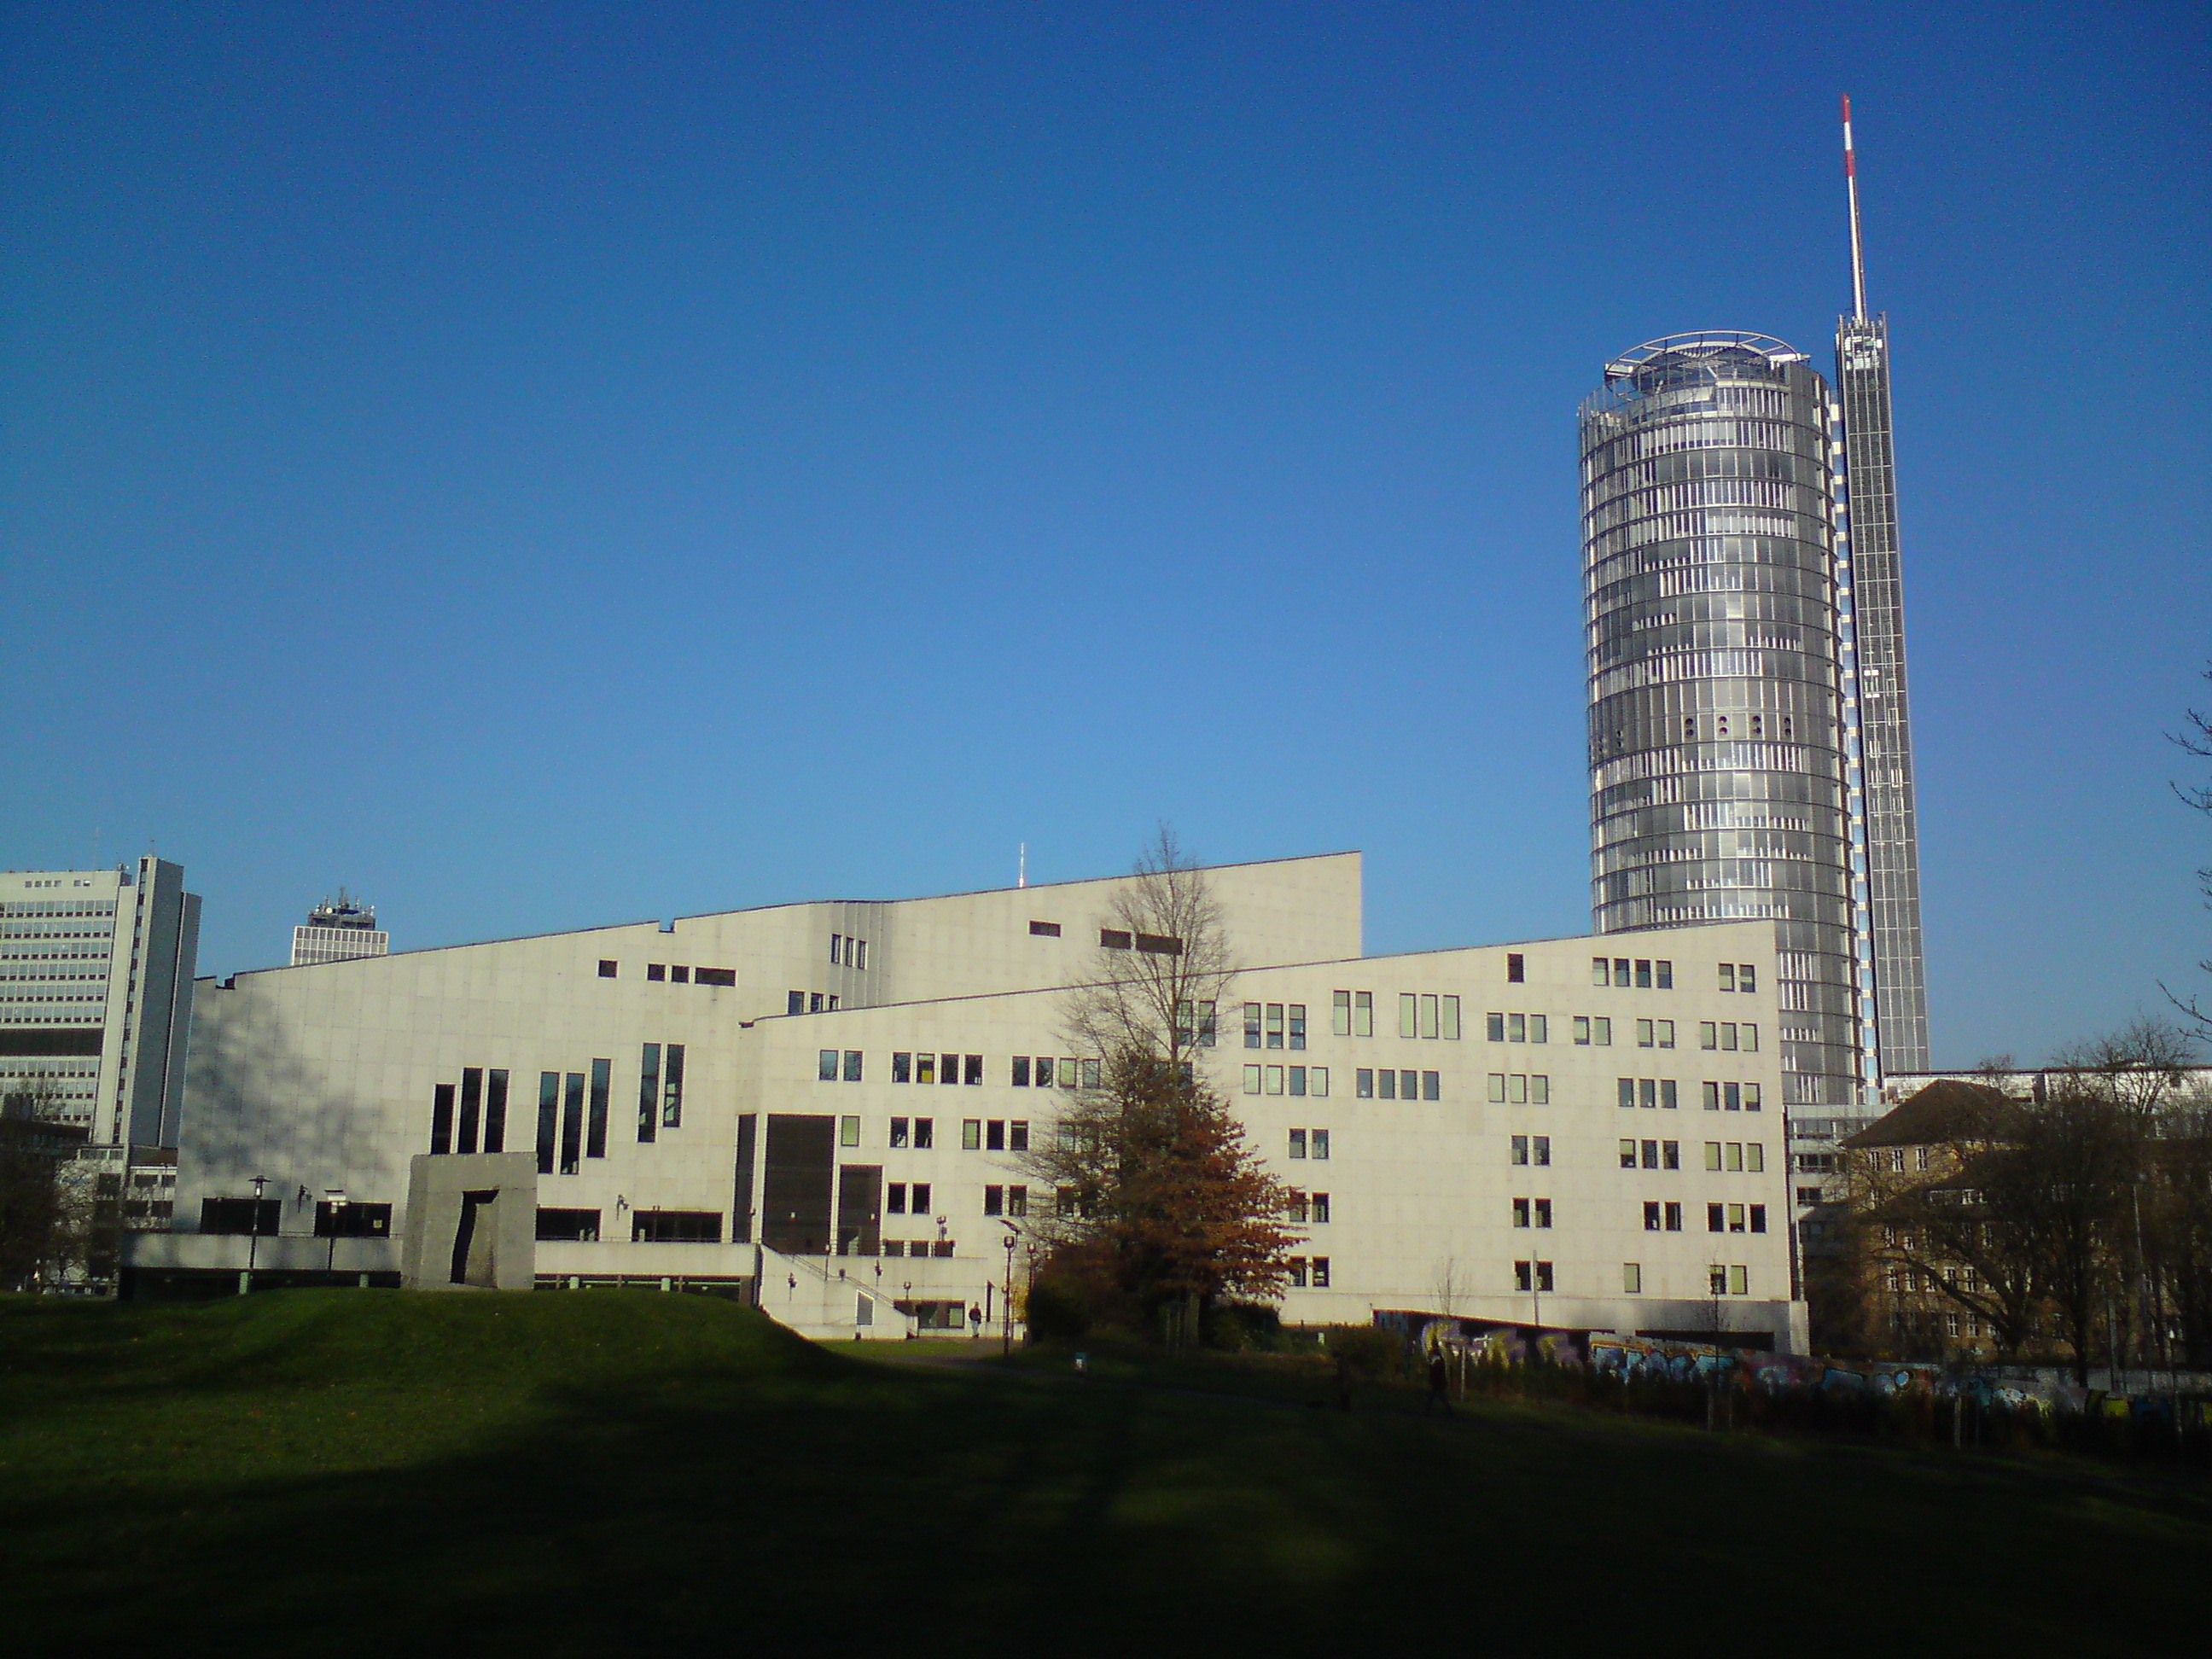
architecture, skyline, building, city, skyscraper, cityscape, downtown, tower, landmark, eat, tower block, urban area, aalto theatre, rwe tower